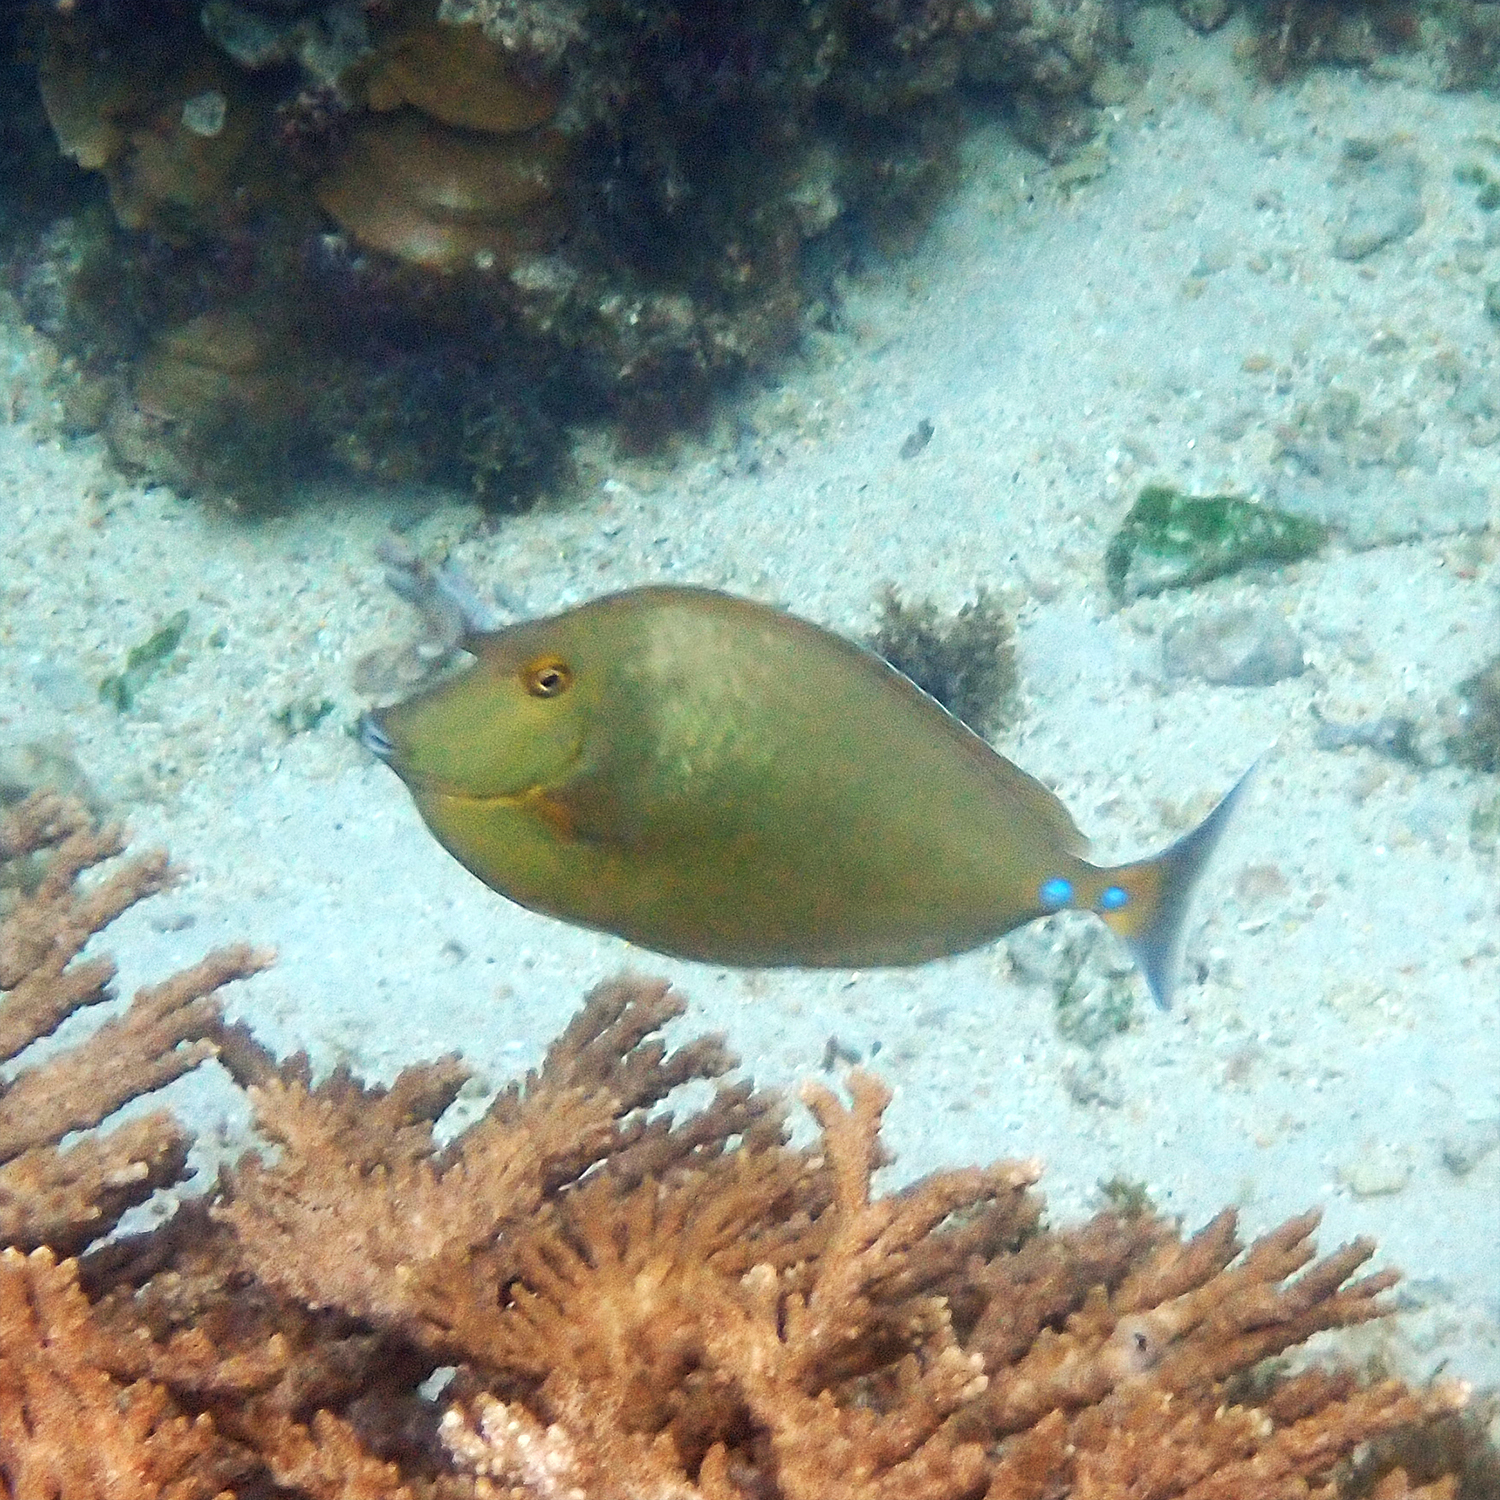
Naso unicornis (Bluespine Unicornfish)